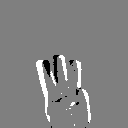
ASL letter: w